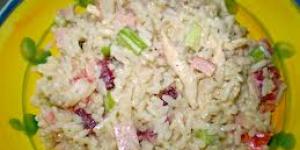
arroz a la argentina